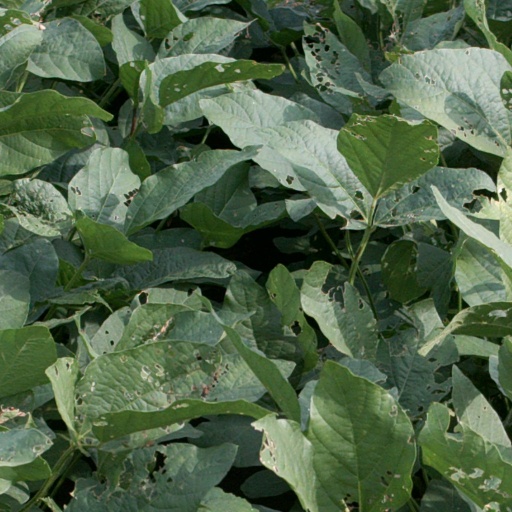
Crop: soybean